Eurovision Song Contest 2010

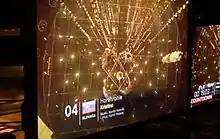
Screenshot from the rehearsals where the design can be seen

NRK announced the theme art, slogan and design for the contest on 4 December 2009, during the Host City Insignia Exchange between the Mayors of Moscow, Oslo and Bærum, marking the official kick-off of the Eurovision Song Contest 2010 season. The theme art, a series of intersecting circles, was selected to "represent gathering people and the diversity of emotions surrounding the Eurovision Song Contest." In addition to the base colour of white, the logo was created in black, gold, and pink. A preview of the stage design was released on 6 May 2010, featuring no LED screens, opting instead for various other lighting techniques.